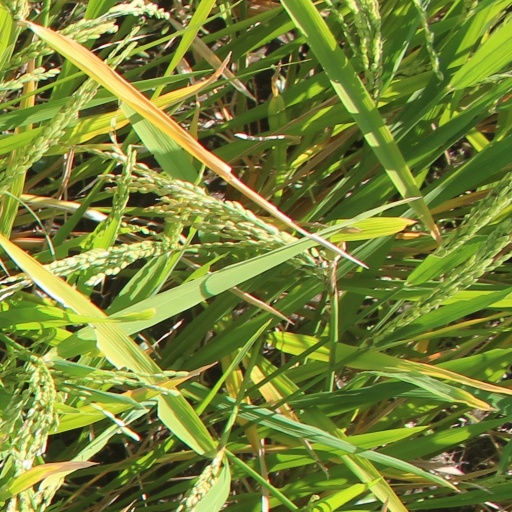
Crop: rice